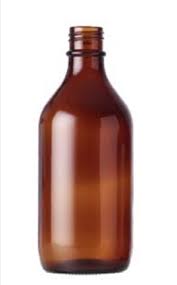
Label: glass